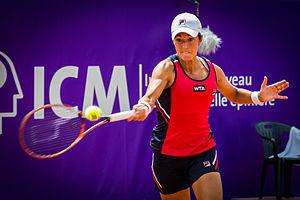
Sílvia Soler Espinosa, née le 19 novembre 1987 est une joueuse de tennis espagnole.
Sílvia Soler Espinosa, née le 19 novembre 1987 à Elche, est une joueuse de tennis espagnole, professionnelle depuis 2006.
Le tournoi de tennis de Strasbourg est un tournoi de tennis professionnel. L'édition féminine 2014, classée en catégorie International, se dispute du 19 au 24 mai 2014.